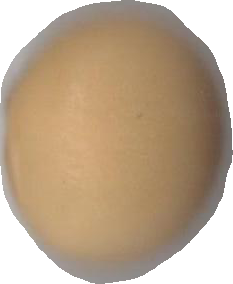
Variety: Grobogan